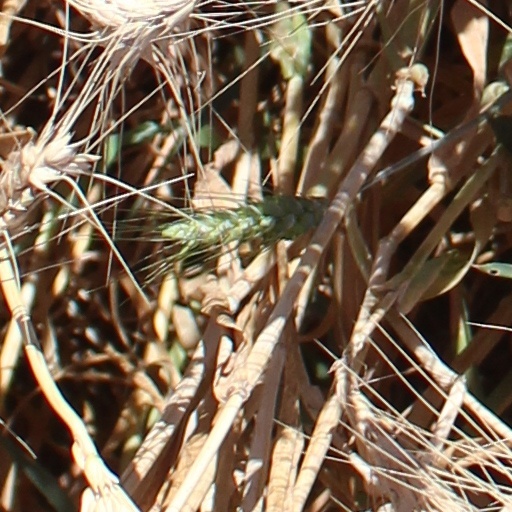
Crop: wheat